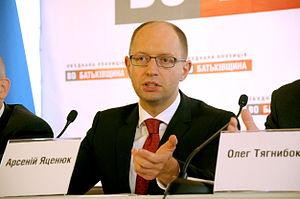
Les élections législatives ukrainiennes de 2014 se sont déroulées le 26 octobre 2014. Elles font suite à la dissolution de la Rada par le président Petro Porochenko, élu lors de l'élection présidentielle du 25 mai 2014. Il s'agit d'élections anticipées, se déroulant seulement deux ans après les dernières élections législatives de 2012.